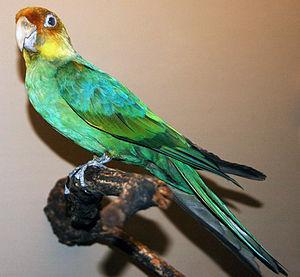
La Conure de Caroline ou Conure à tête jaune était une espèce d'oiseau appartenant à la famille des Psittacidae.